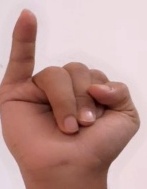
ASL sign: I